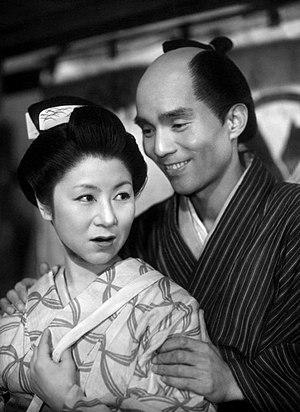
Jūkichi Uno, né le 27 septembre 1914 et mort le 9 janvier 1988, est un acteur japonais.